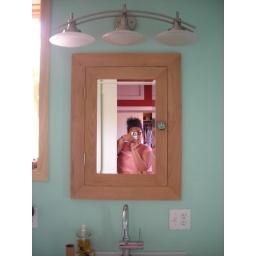
bathroom mirror in the second floor addition . . .